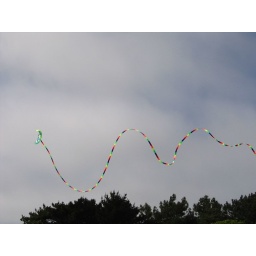
Back from California : pot pourri of some picture taken by my son and me